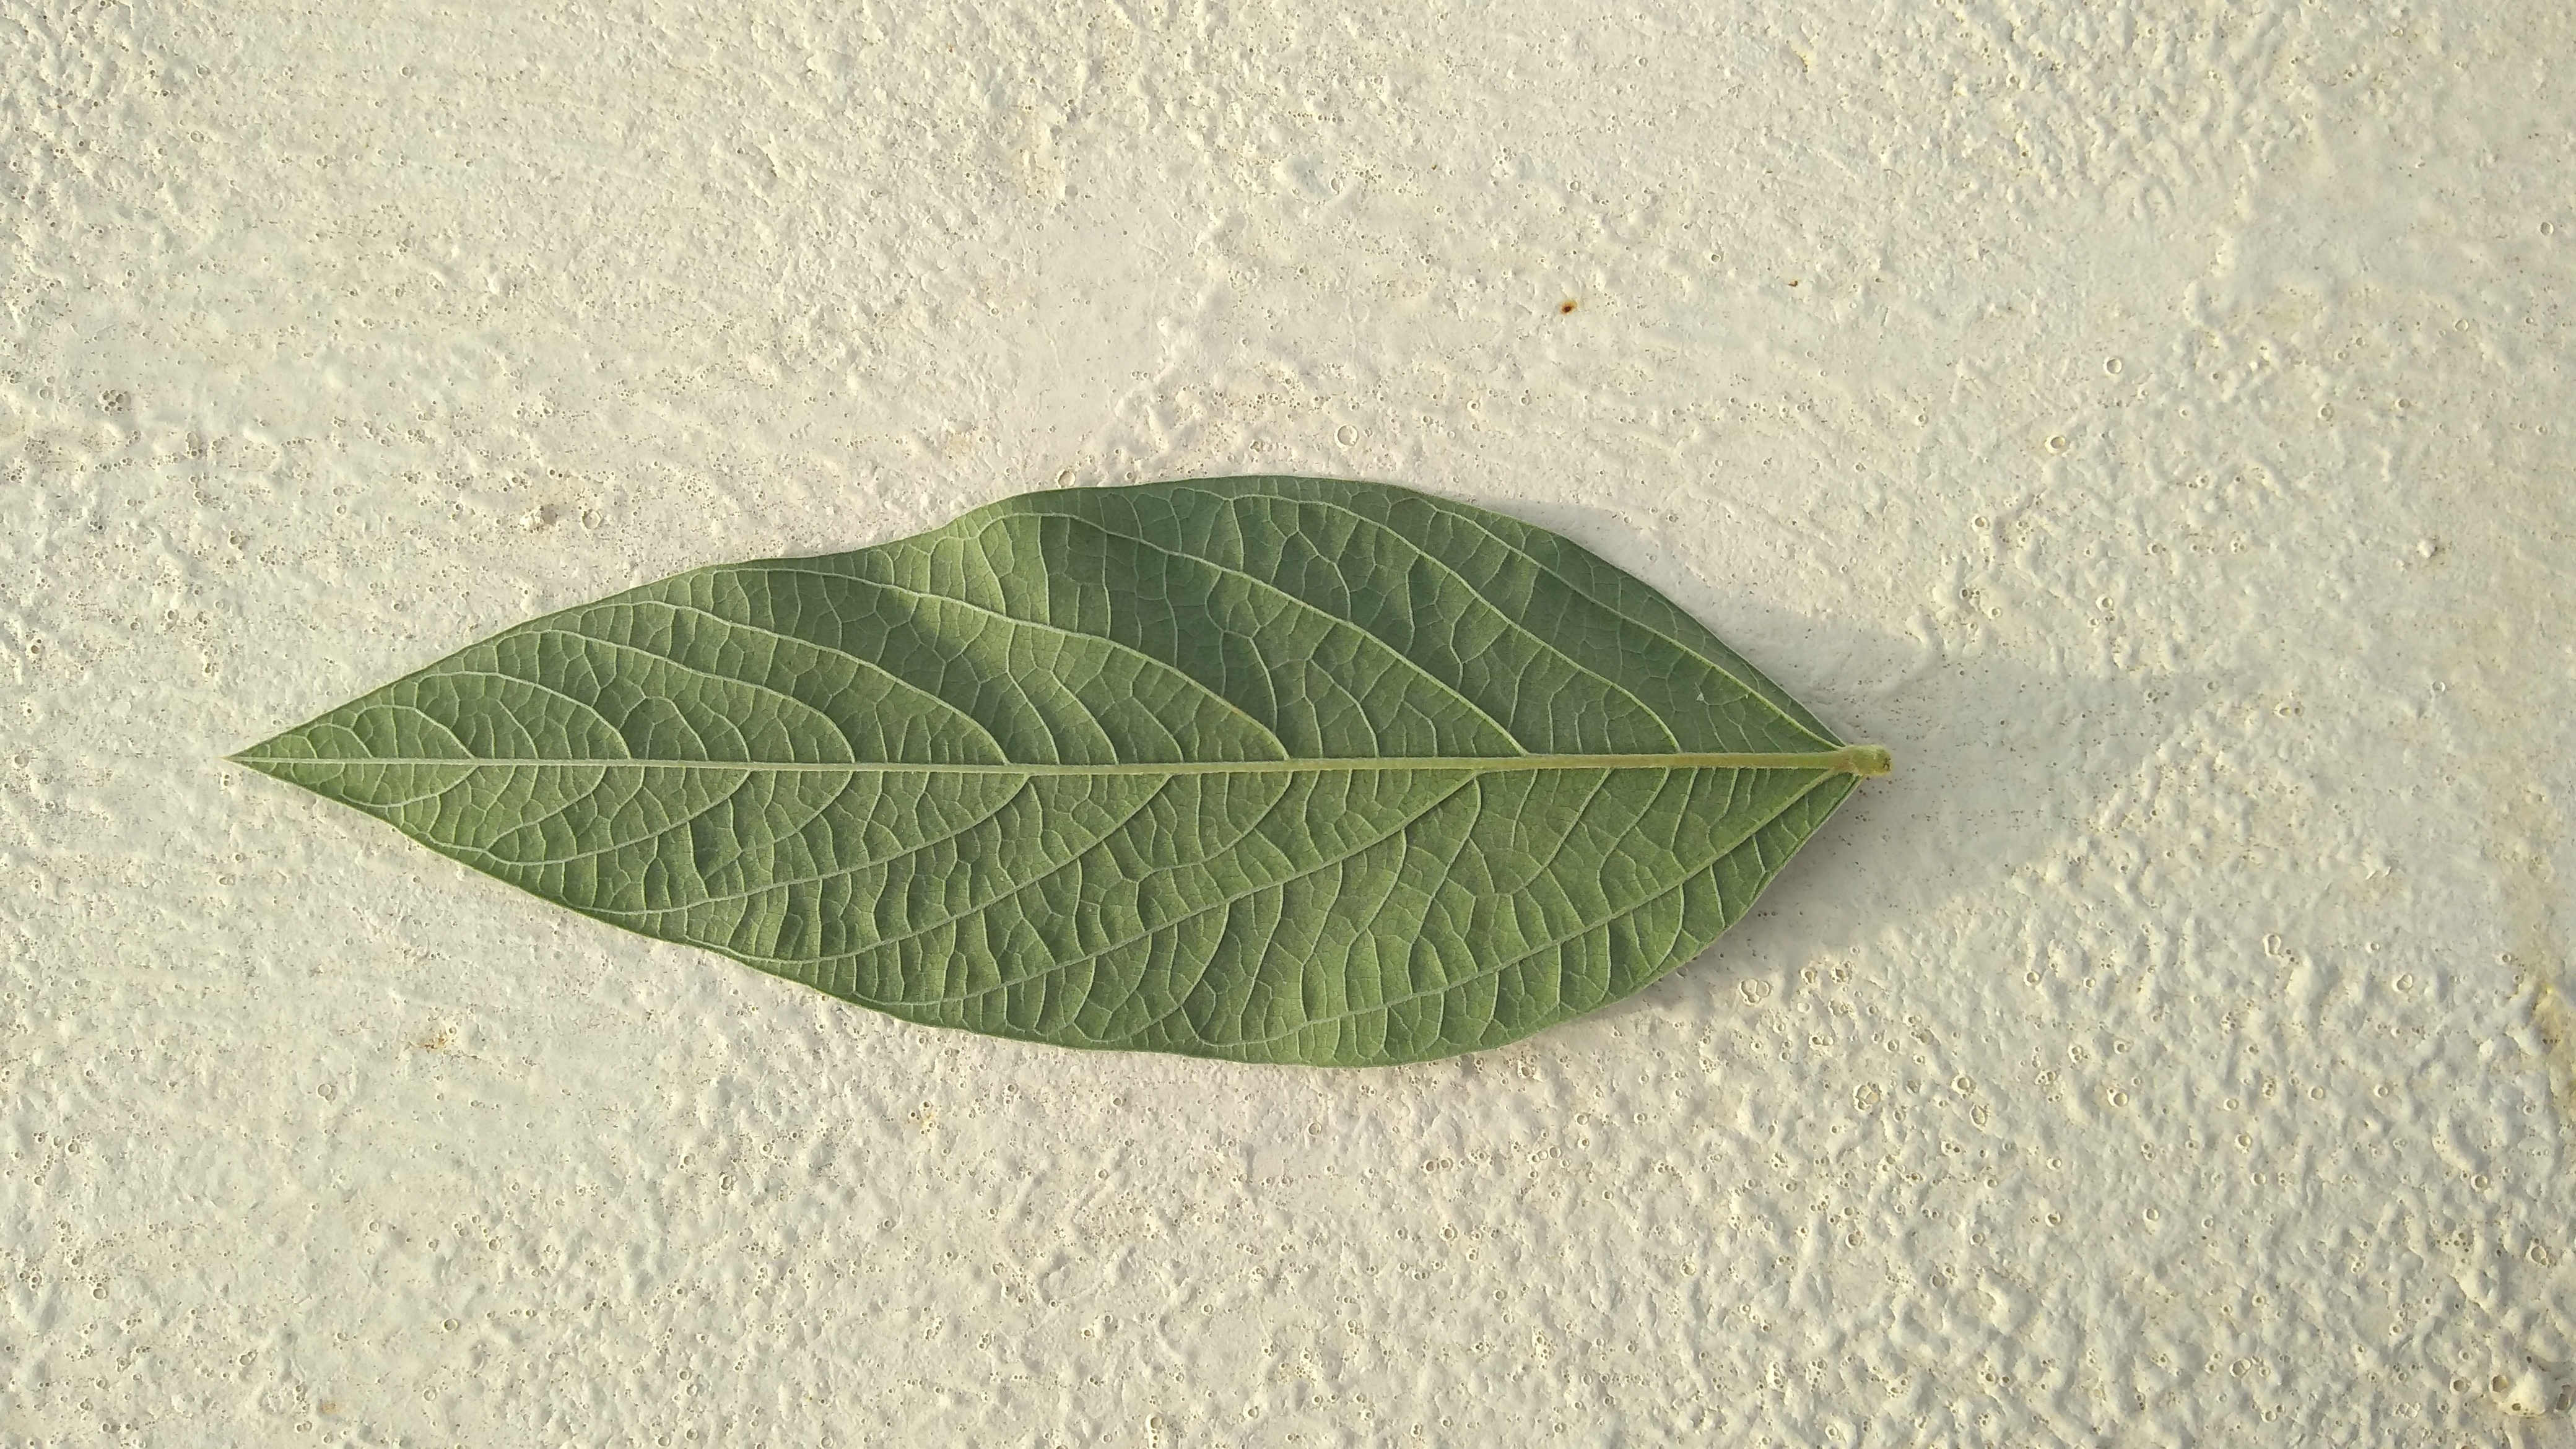
Plant: Pea